Update (Yandel album)

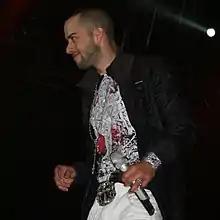
Yandel in 2009.

Yandel's previous studio albums, "De Líder a Leyenda" and "Dangerous", were commercially successful in the US Latin market, both topping the US Top Latin Albums chart and eventually selling more than 90,000 album-equivalent units combined. The lead single of "Dangerous", "Encantadora", received Latin Grammy Awards for Best Urban Song and Best Urban Fusion/Performance at the 17th Annual Latin Grammy Awards. In March 2016, he became the first Puerto Rican act to sign with American rapper Jay-Z's record label Roc Nation. He was also honored by the Latin Songwriters Hall of Fame on October 13, 2016, for having reached "outstanding achievements" and having "contributed to the development of the Latin music".